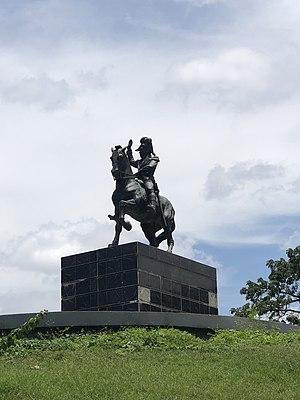
Statu équestre de Jean-Jacques Dessalines, dirigeant de la Révolution haïtienne et premier Empereur d'Haïti (1804–1806), sur le Champ de Mars, au centre de Port-au-Prince.
Jean-Jacques Dessalines est un militaire et chef d'État haïtien, ayant combattu sous la Révolution française puis lors de la Révolution haïtienne, en tant que lieutenant-général au service de Georges Biassou puis de Toussaint Louverture.